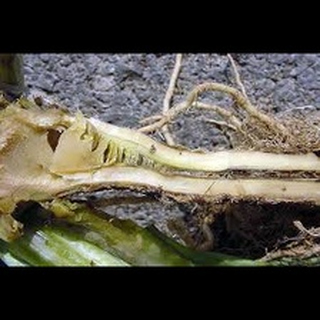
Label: wheat_common_root_rot